List of birds of Honduras

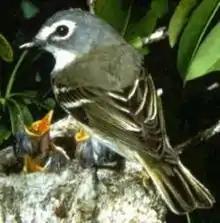
Blue-headed vireo

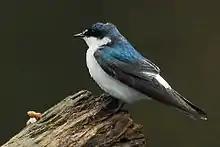
Mangrove swallow

Tyrant flycatchers are passerine birds which occur throughout North and South America. They superficially resemble the Old World flycatchers, but are more robust and have stronger bills. They do not have the sophisticated vocal capabilities of the songbirds. Most, but not all, have plain coloring. As the name implies, most are insectivorous.